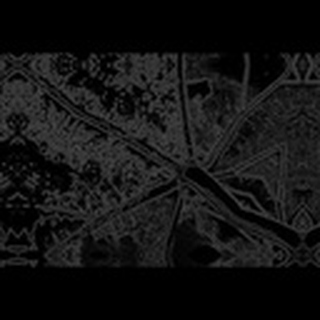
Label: cotton_aphids